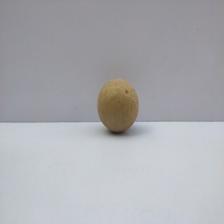
Size: Small